Thomas Bewick

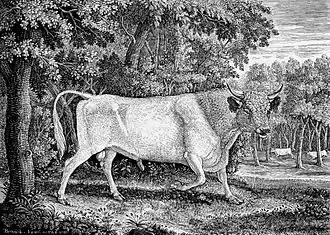
The very large (7 1/4 × 9 3/4 inches) wood engraving by Thomas Bewick of a Chillingham Bull, executed for Marmaduke Tunstall of Wycliffe, Yorkshire in 1789

The book was an immediate success when published—by Beilby and Bewick themselves—in 1797. Before its publication, Bewick illustrated Arnaud Berquin's "Looking-Glass for the Mind" in 1792 and J. H. Wynne's "Tales for Youth" in 1794 for the printer Elizabeth Newbery and in 1795 a anthology on the study of character in the "Kings and Queens of England". Given the success of the 1797 publication of his bird illustrations, Bewick started work at once on the second volume, "Water Birds", but the disagreement over authorship led to a final split with Beilby. Bewick was unable to control his feelings and resolve issues quietly, so the partnership ended, turbulently and expensively, leaving Bewick with his own workshop. Bewick had to pay £20, equivalent to about £20,000 in 2011, in lawyer's fees, and more than £21 for Beilby's share of the workshop equipment.